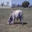
Label: cattle